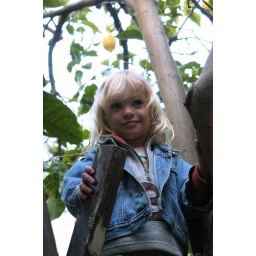
in Karen's lemon tree